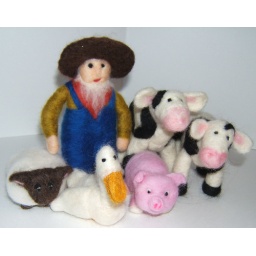
The sheep and pig were add ons, a little different in style...